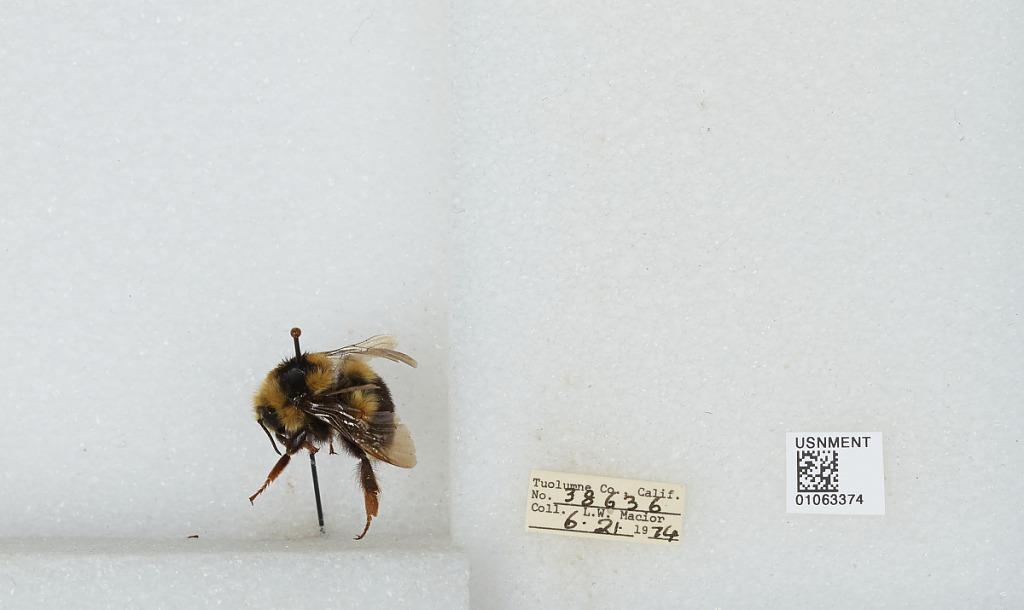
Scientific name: Bombus bifarius nearcticus
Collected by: L. Macior
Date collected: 1974-6-21
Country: United States
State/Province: California
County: Tuolumne
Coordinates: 38.02, -119.94